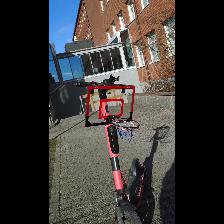
Label: NonHuman